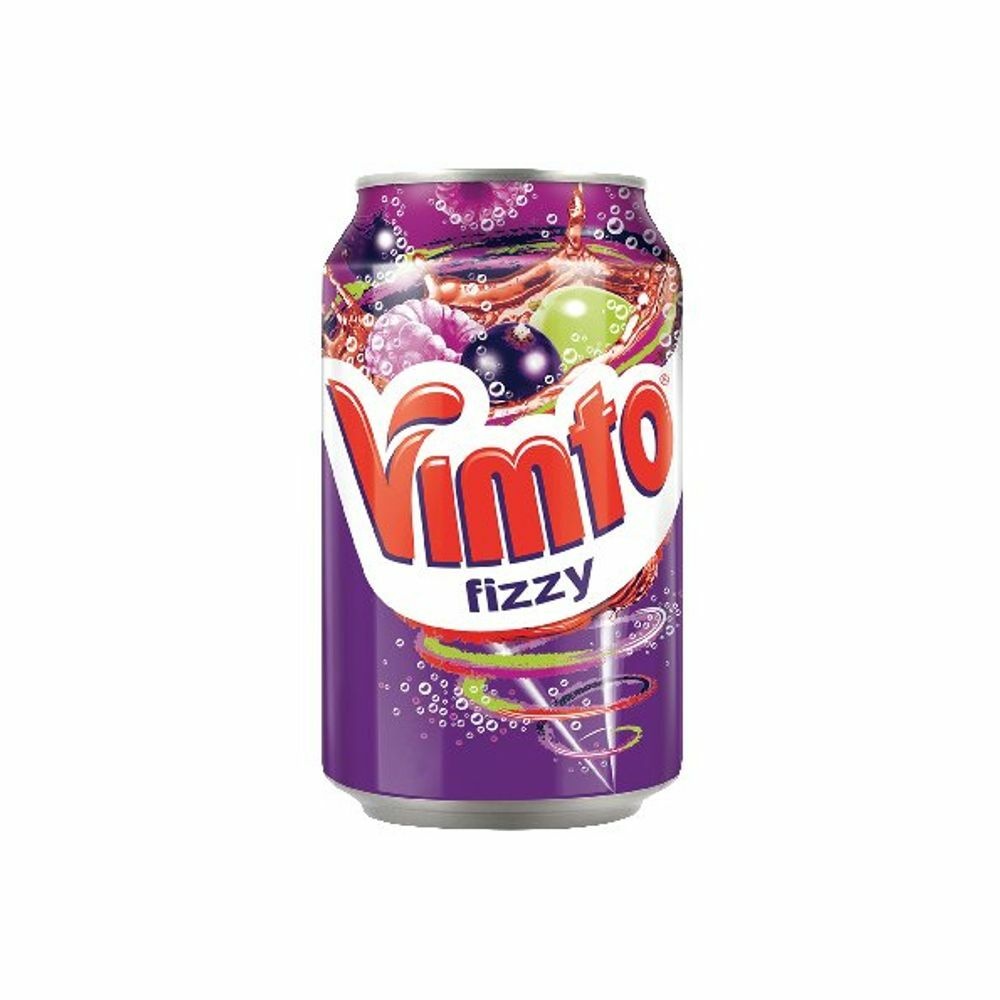
Fizzy Vimto Fragrance Oil
Brand: info-92f3
(Similar in style & identity to Fizzy Vimto) ✓ For use in candles, bath bombs, soaps, lotions, perfumes and cleaning products. ✓ All of our fragrances are 100% concentrated. Not diluted. Recommended Fragrance Usage: Due to the fact that our fragrances are 100% concentrated, a little goes a long way. Since our fragrances are so strong, we suggest only using 10ml to 80ml in 1 kilo of candle wax for a good scent throw. The percentages listed below reflect our suggested fragrance usage in the corresponding finished products but we suggest testing to get your required strength. Candle making (Natural & Paraffin Wax) : 6-10% Bath Bombs, Soaps, Bath Gels, Lotions & Perfumes : 6-10% None of our fragrances are tested on animals. Never use fragrance oils directly on your skin; they must be diluted in a product or solvent first. Never consume any of our fragrances. Keep fragrance out of reach of children and pets. * Name trademarks and copyrights are properties of their respective manufacturers and/or designers. These versions are NOT to be confused with the originals and Craftastik has no affiliation with the manufacturer/designer. Our interpretation of these fragrances was created through chemical analysis and reproduction and this description is to give the customer an idea of scent character, not to mislead, confuse the customer or infringe on the manufacturers/designers name and valuable trademark
Category: Arts & Entertainment > Hobbies & Creative Arts > Arts & Crafts > Art & Crafting Materials > Olfactory Arts Materials > Perfumery Ingredients